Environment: real
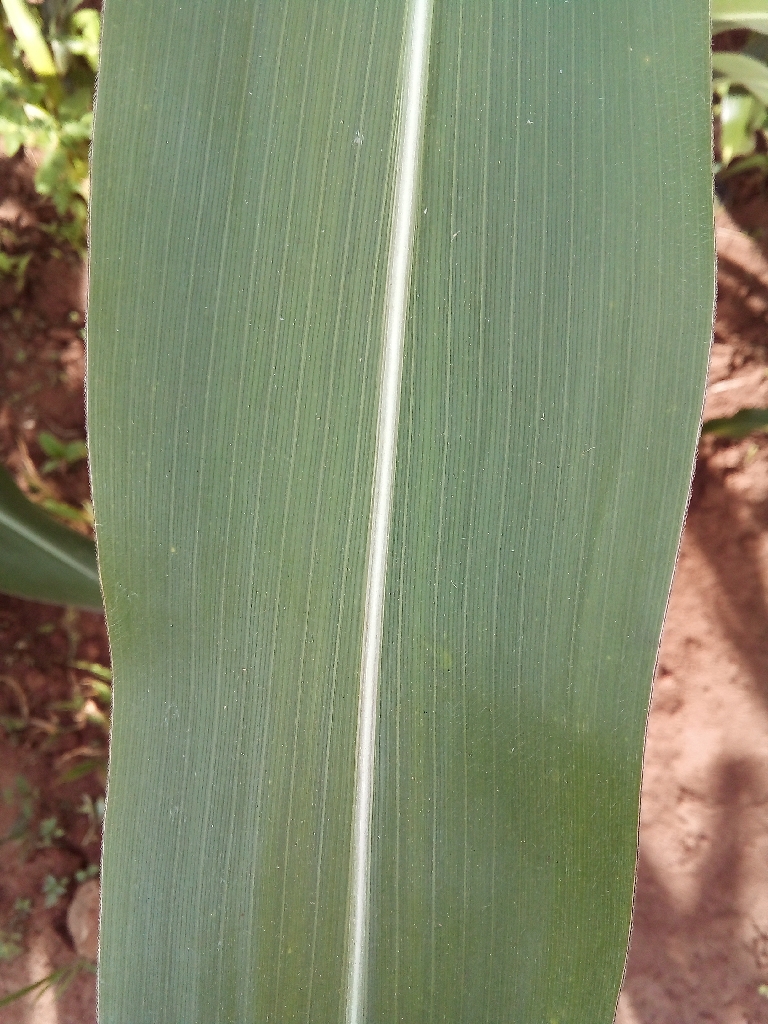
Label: healthy